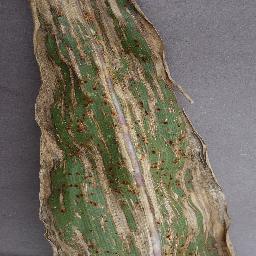
Label: Corn___Cercospora_leaf_spot Gray_leaf_spot